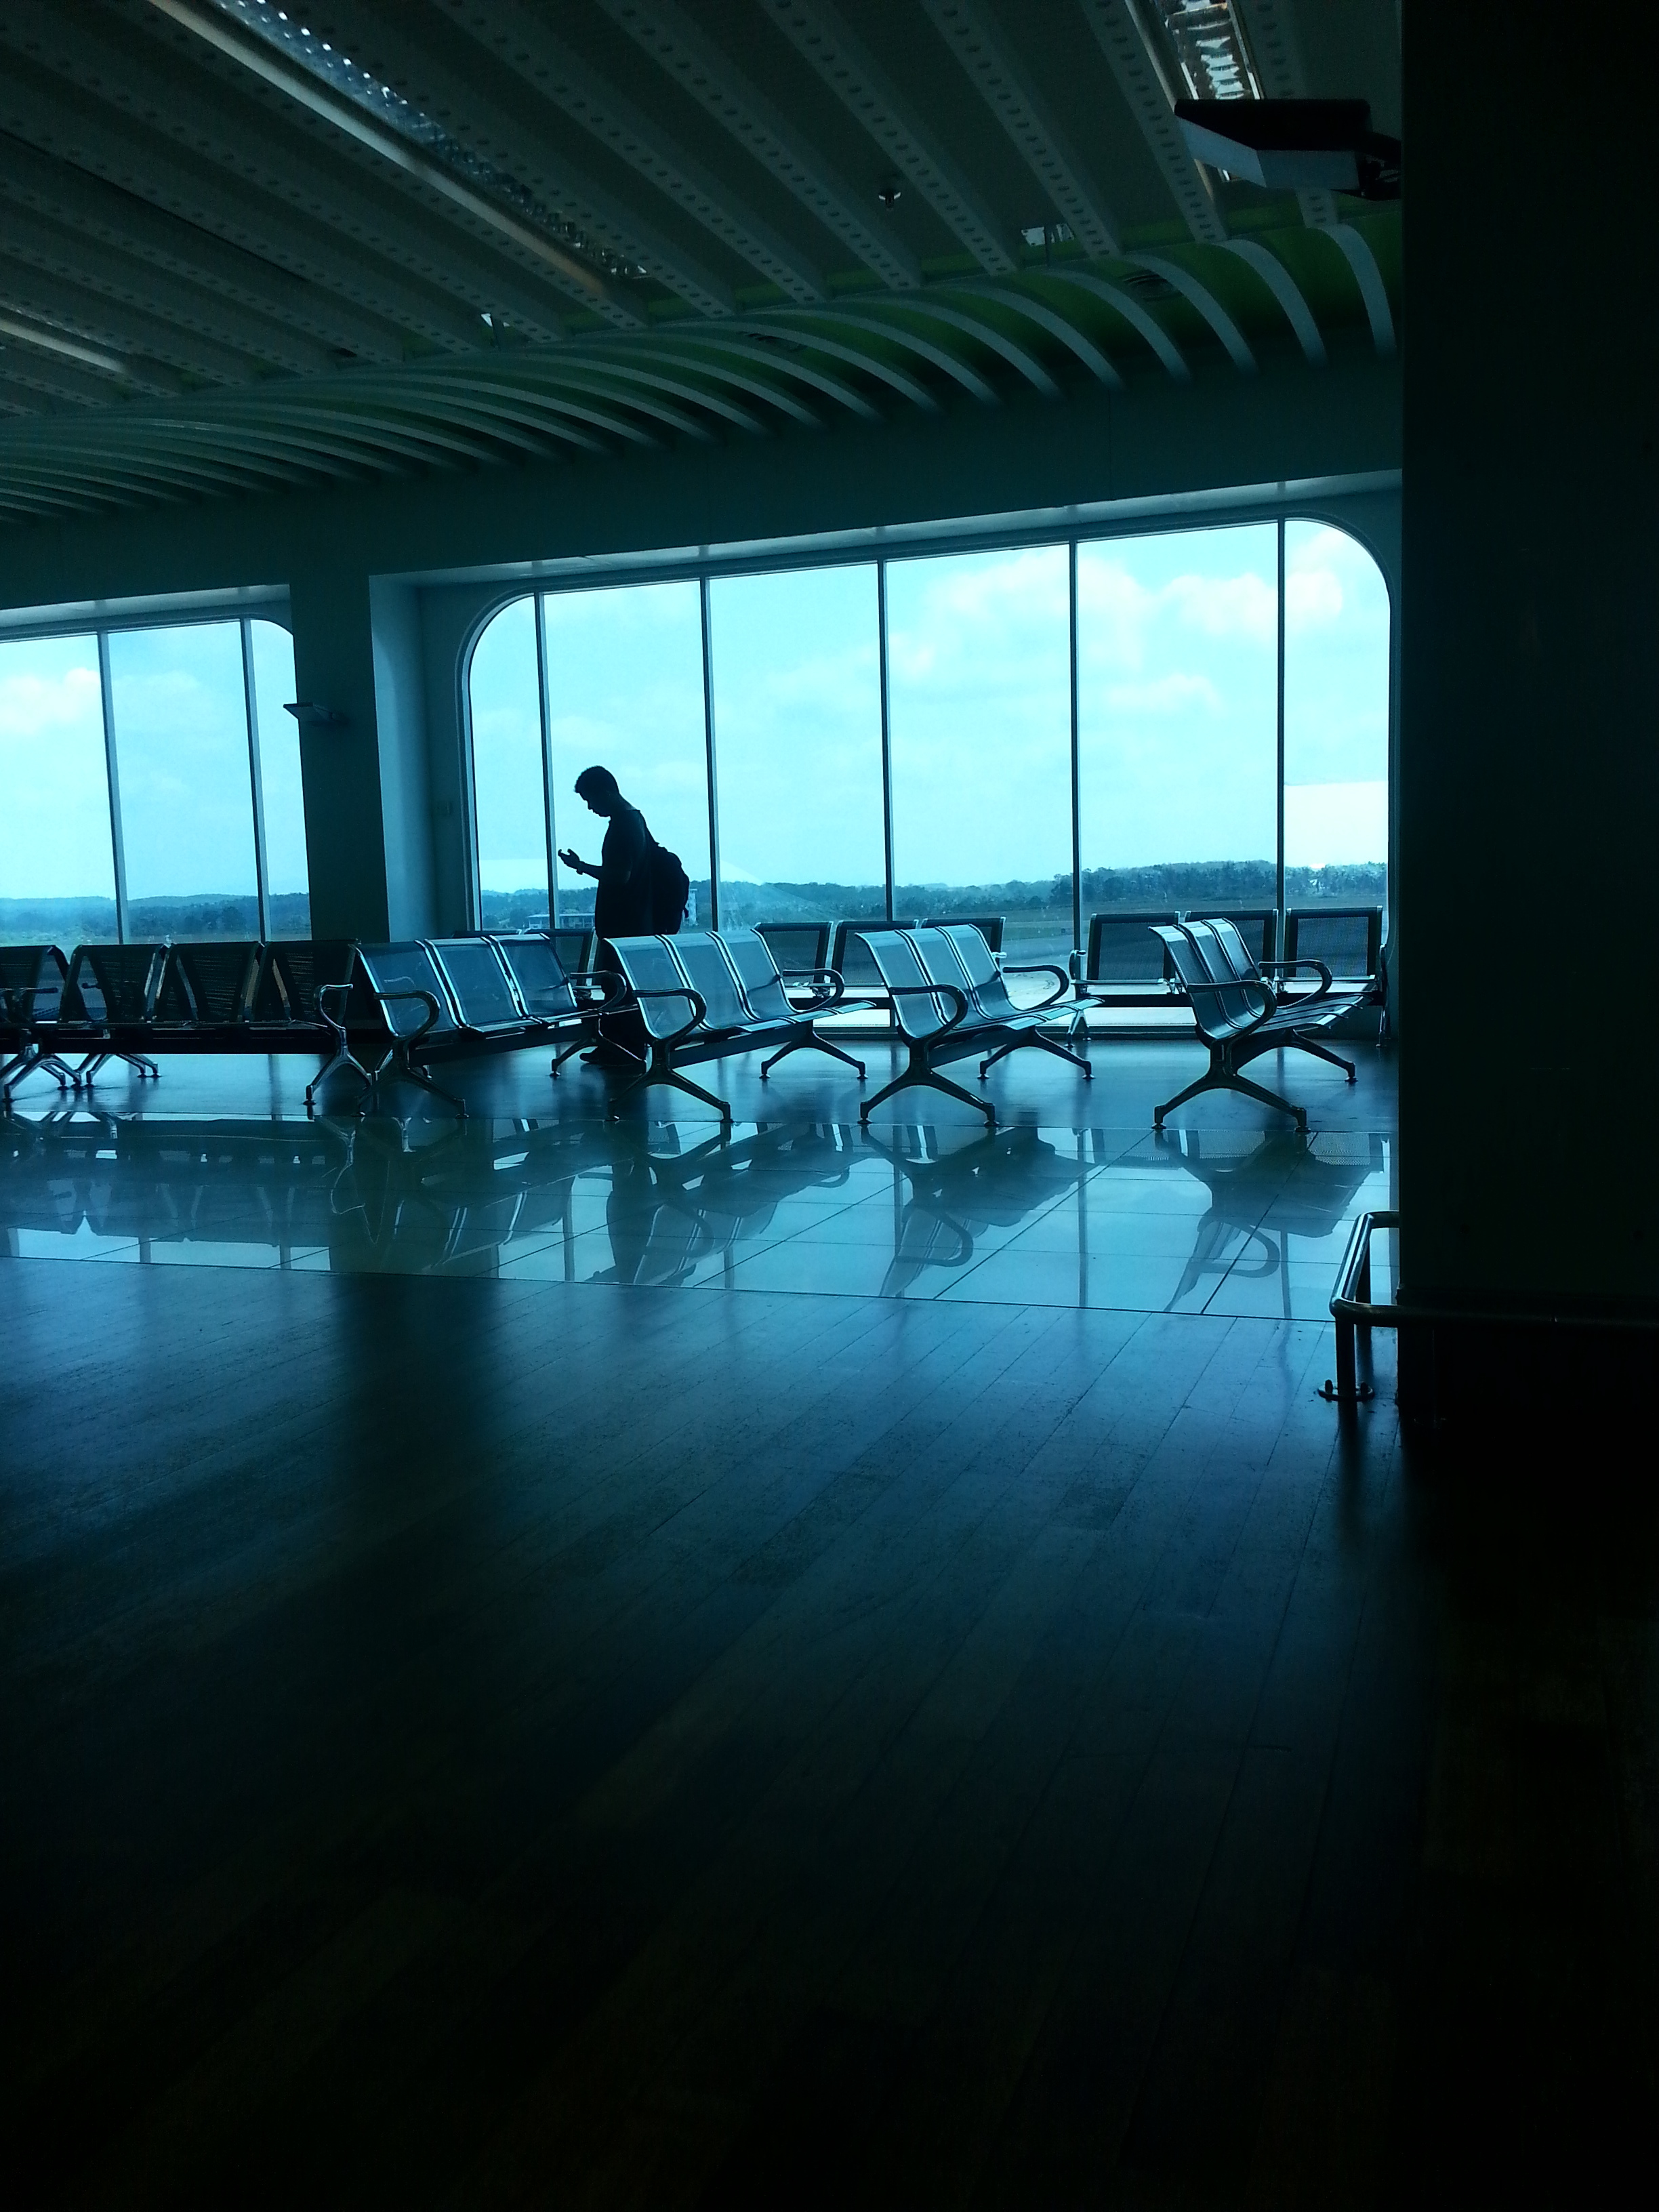
man, person, light, night, airport, waiting, reflection, darkness, lighting, terminal, shape